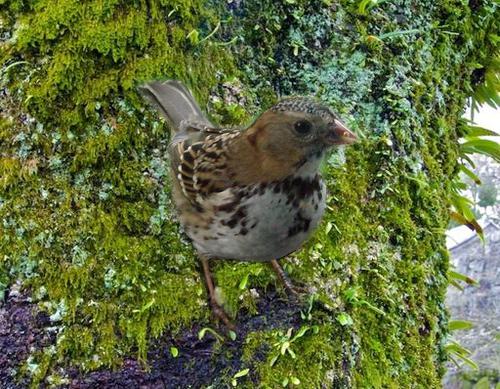
Bird species: Harris_Sparrow
Bird type: landbird
Background: land